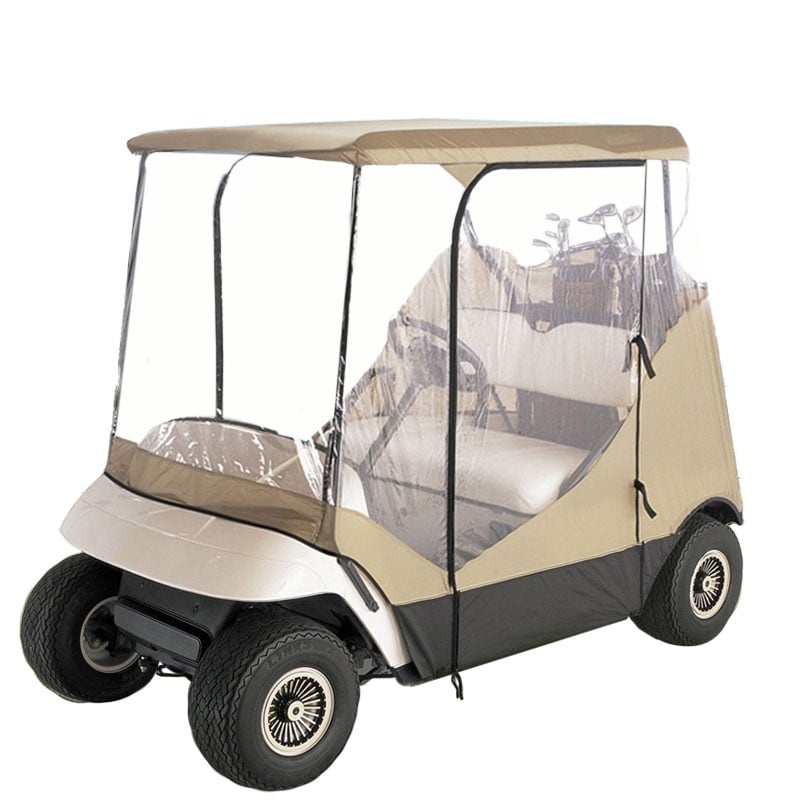
2 Seater Golf Cart Enclosure Waterproof Cover Buggy
covers are manufactured specifically to endure the harsh Australian sun, and also withstand the heavy rainfalls in some of our nation's regions. Get protection on and off the course with this Golf Cart Enclosure. It fits over most standard 2 passenger Golf Carts (please check dimensions below) - just roll down the sides when bad weather appears. These enclosures offer full protection against rain and wind to keep you warm and dry. The Deluxe Golf Cart Enclosures comprise heavy-duty polyester walls and ultra-clear windows for visibility and safety. The dual zippered door panels easily roll up and down independently allowing you to keep the golf cart enclosure on all year round. As an added bonus, a heavy duty carry duffel bag is included. Don't get caught in the rain again. FEATURES: Dual Zip System for Easier Access inside & out Easy installation - does not require any tools Not Suitable for 2009 or newer Yamaha YDR/Yamaha Drive Carry/Storage Heavy Duty Duffel Bag Front & Rear Tension Panels Velcro, Hook & Loop System for Inside & Out 100% Waterproof & Breathable Material UV Treated Quick-Release Underbody Mounting Straps/Clips Vents to Eliminate Condensation Dimensions: (183 x 104 x 137cm) Top Side: 44in W x 58in L Front Side: 41in W x 41in H Rear Side: 41in W x 58in H Body Length: 75in L
Brand: Samson
Category: Vehicles & Parts > Vehicle Parts & Accessories > Vehicle Maintenance, Care & Decor > Vehicle Covers > Golf Cart Enclosures